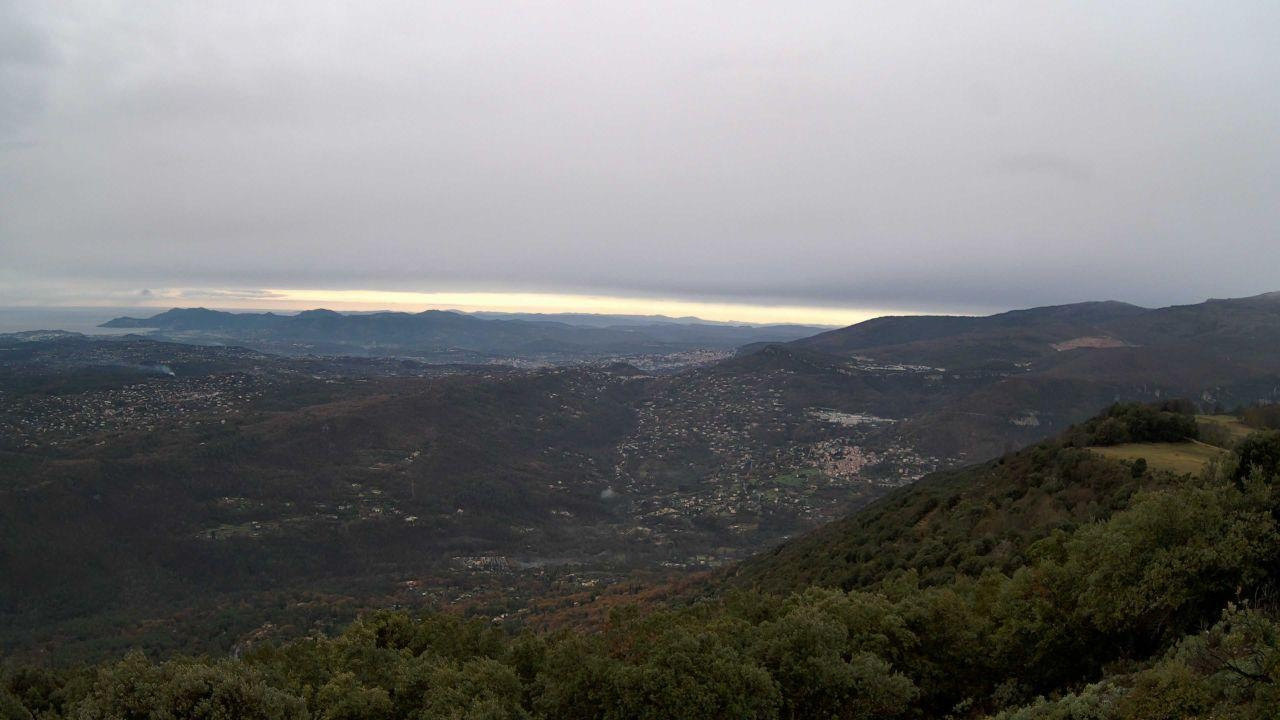
Fire: no
Smoke: yes